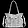
Label: Bag